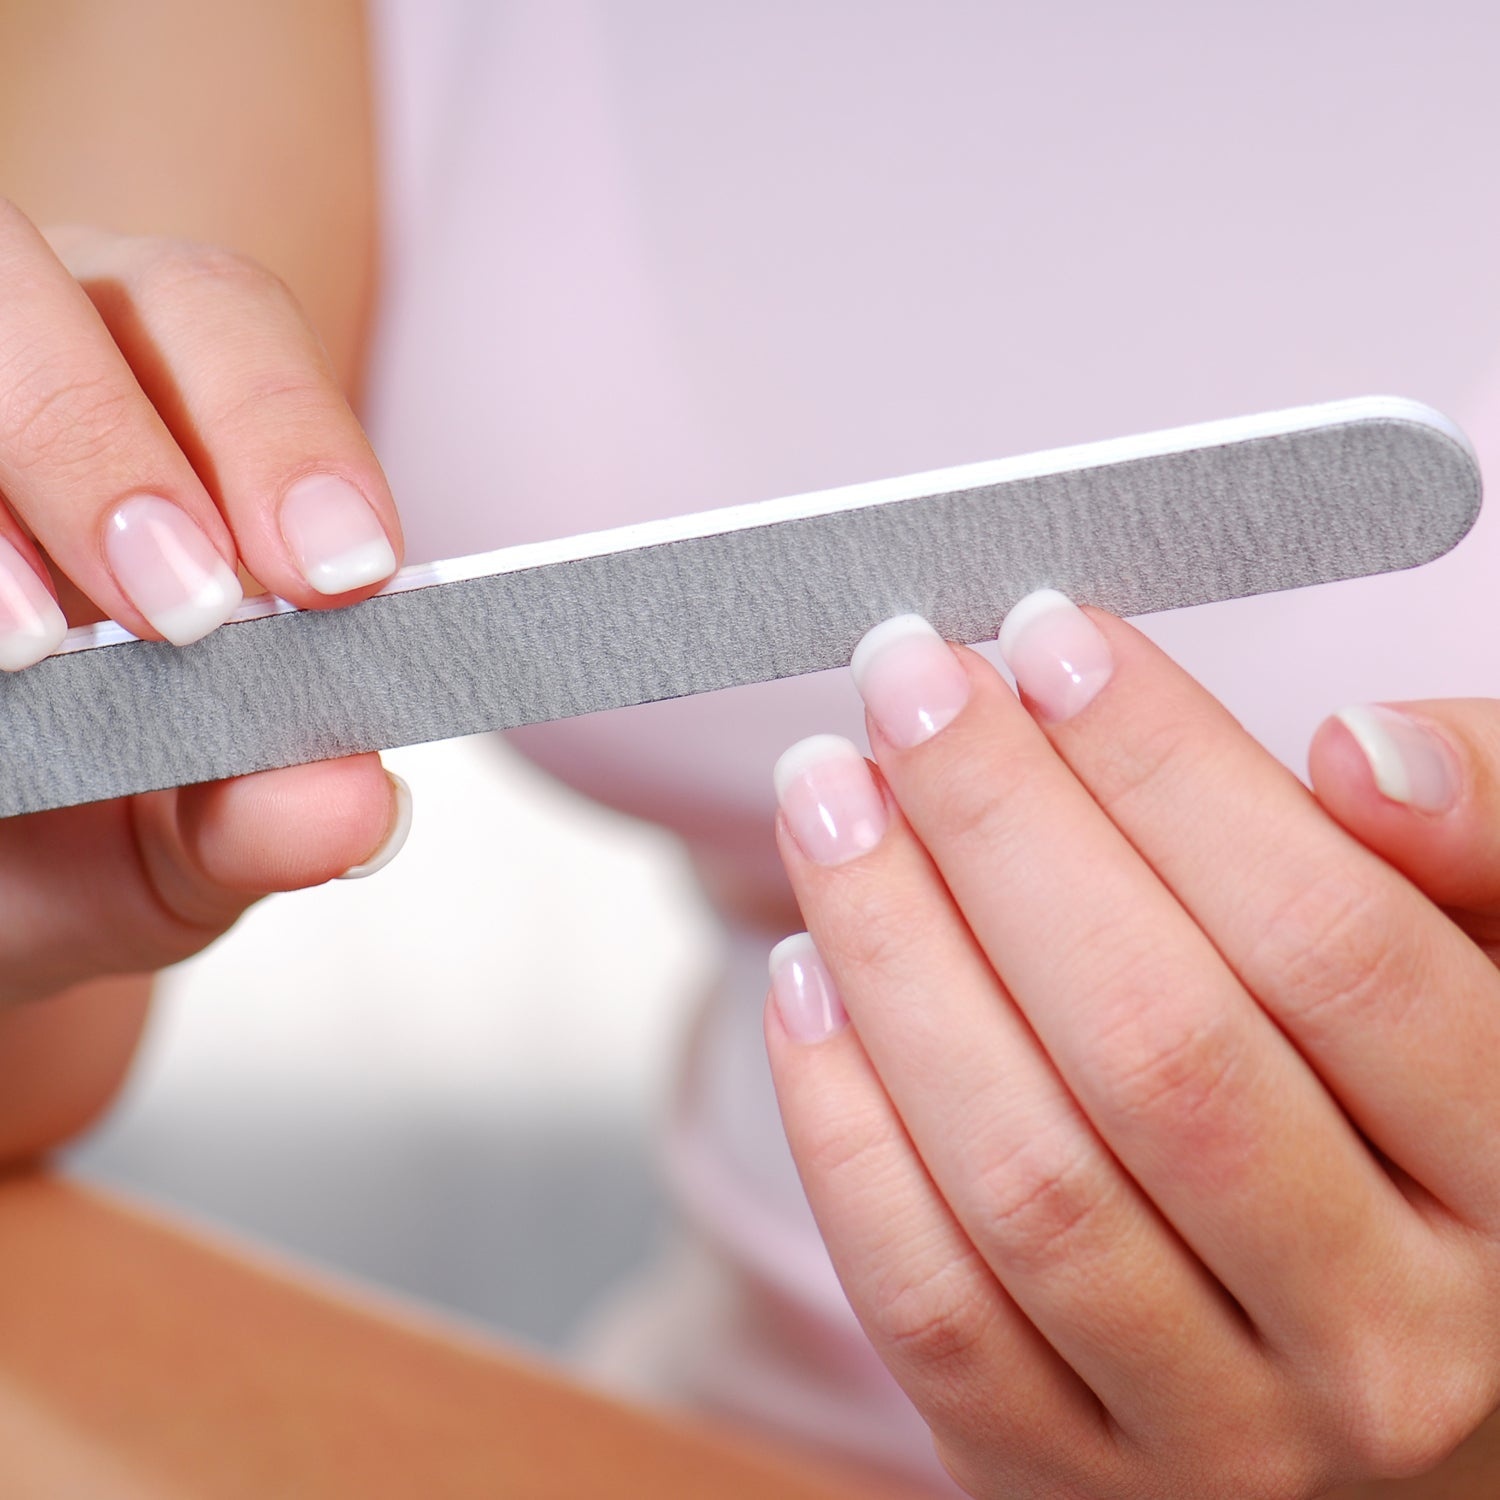
6476A PROFESSIONAL NAIL FILER DOUBLE SIDED FOR NAIL SHAPER NAIL FILE ( 1 PCS )
Brand: slimkaya.in
6476A PROFESSIONAL NAIL FILER DOUBLE SIDED FOR NAIL SHAPER NAIL FILE (1 PCS) Description :- As, nail files are typically used by women in order to shape their fingernails into a stylish and attractive shape. So, if you want perfectly shaped and well-manicured nails, you don’t have to visit the salon. Just buy these nail files that ensure your nails look stylish, well-kept, and healthy. So, picking out nail file that doesn’t damage your nails and is durable and affordable. Keep your fingernails and toenails unique and beautiful all year and get a comfortable nail-doing experience. Perfect gift for girls Ideal to file Your nails are chipped, bristled or just require your daily maintenance, these will surely become your best the tools Suitable for - nail salon, nail competition, makeup studio or home use. Dimension :- Volu. Weight (Gm) :- 14 Product Weight (Gm) :- 4 Ship Weight (Gm) :- 14 Length (Cm) :- 9 Breadth (Cm) :- 2 Height (Cm) :- 1
Category: Health & Beauty > Personal Care > Cosmetics > Cosmetic Tools > Nail Tools > Nail Files & Emery Boards